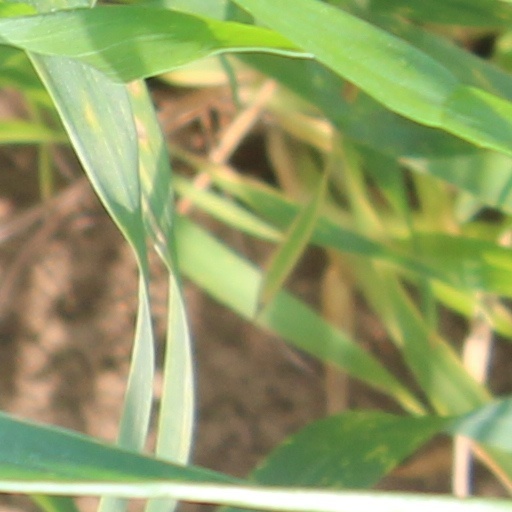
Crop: wheat